1st Monmouthshire Artillery Volunteers

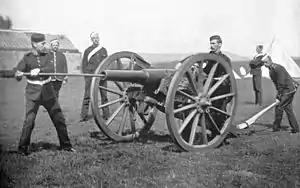
16-Pounder RML gun manned by Artillery Volunteers.

The AVCs were intended to serve as garrison artillery manning fixed defences, but a number of the early units manned semi-mobile 'position batteries' of smooth-bore field guns pulled by agricultural horses. However, the War Office (WO) refused to pay for the upkeep of field guns and the concept died out in the 1870s. It was revived in 1888 when some Volunteer batteries were reorganised as 'position artillery' with 16-pounder Rifled Muzzle-Loading guns to work alongside the Volunteer infantry brigades. The six garrison batteries of the revived 1st Monmouthshire AVC were organised into three position batteries, named heavy batteries from 1903.